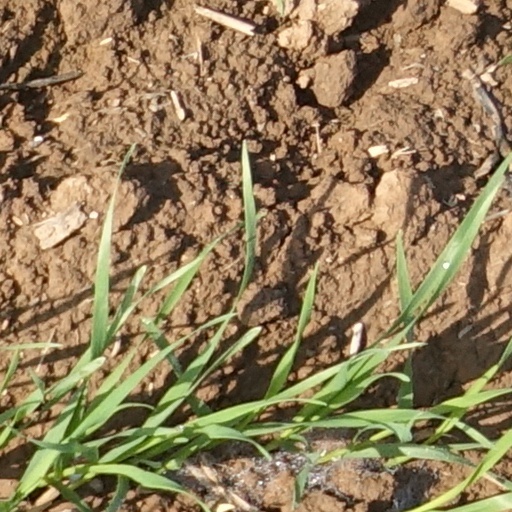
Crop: wheat